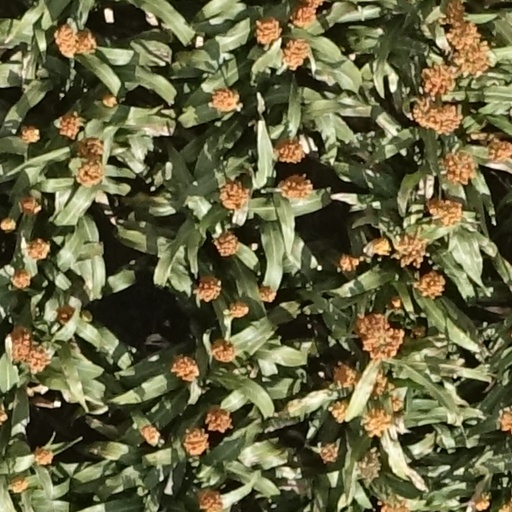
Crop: sorghum